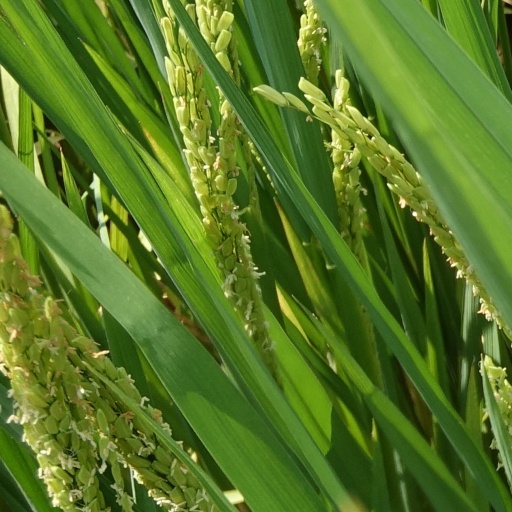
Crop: rice